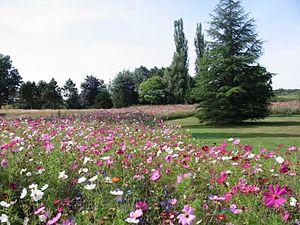
Parc du Moulin Liron
Paray-le-Monial est une commune française située dans le département de Saône-et-Loire en région Bourgogne-Franche-Comté.